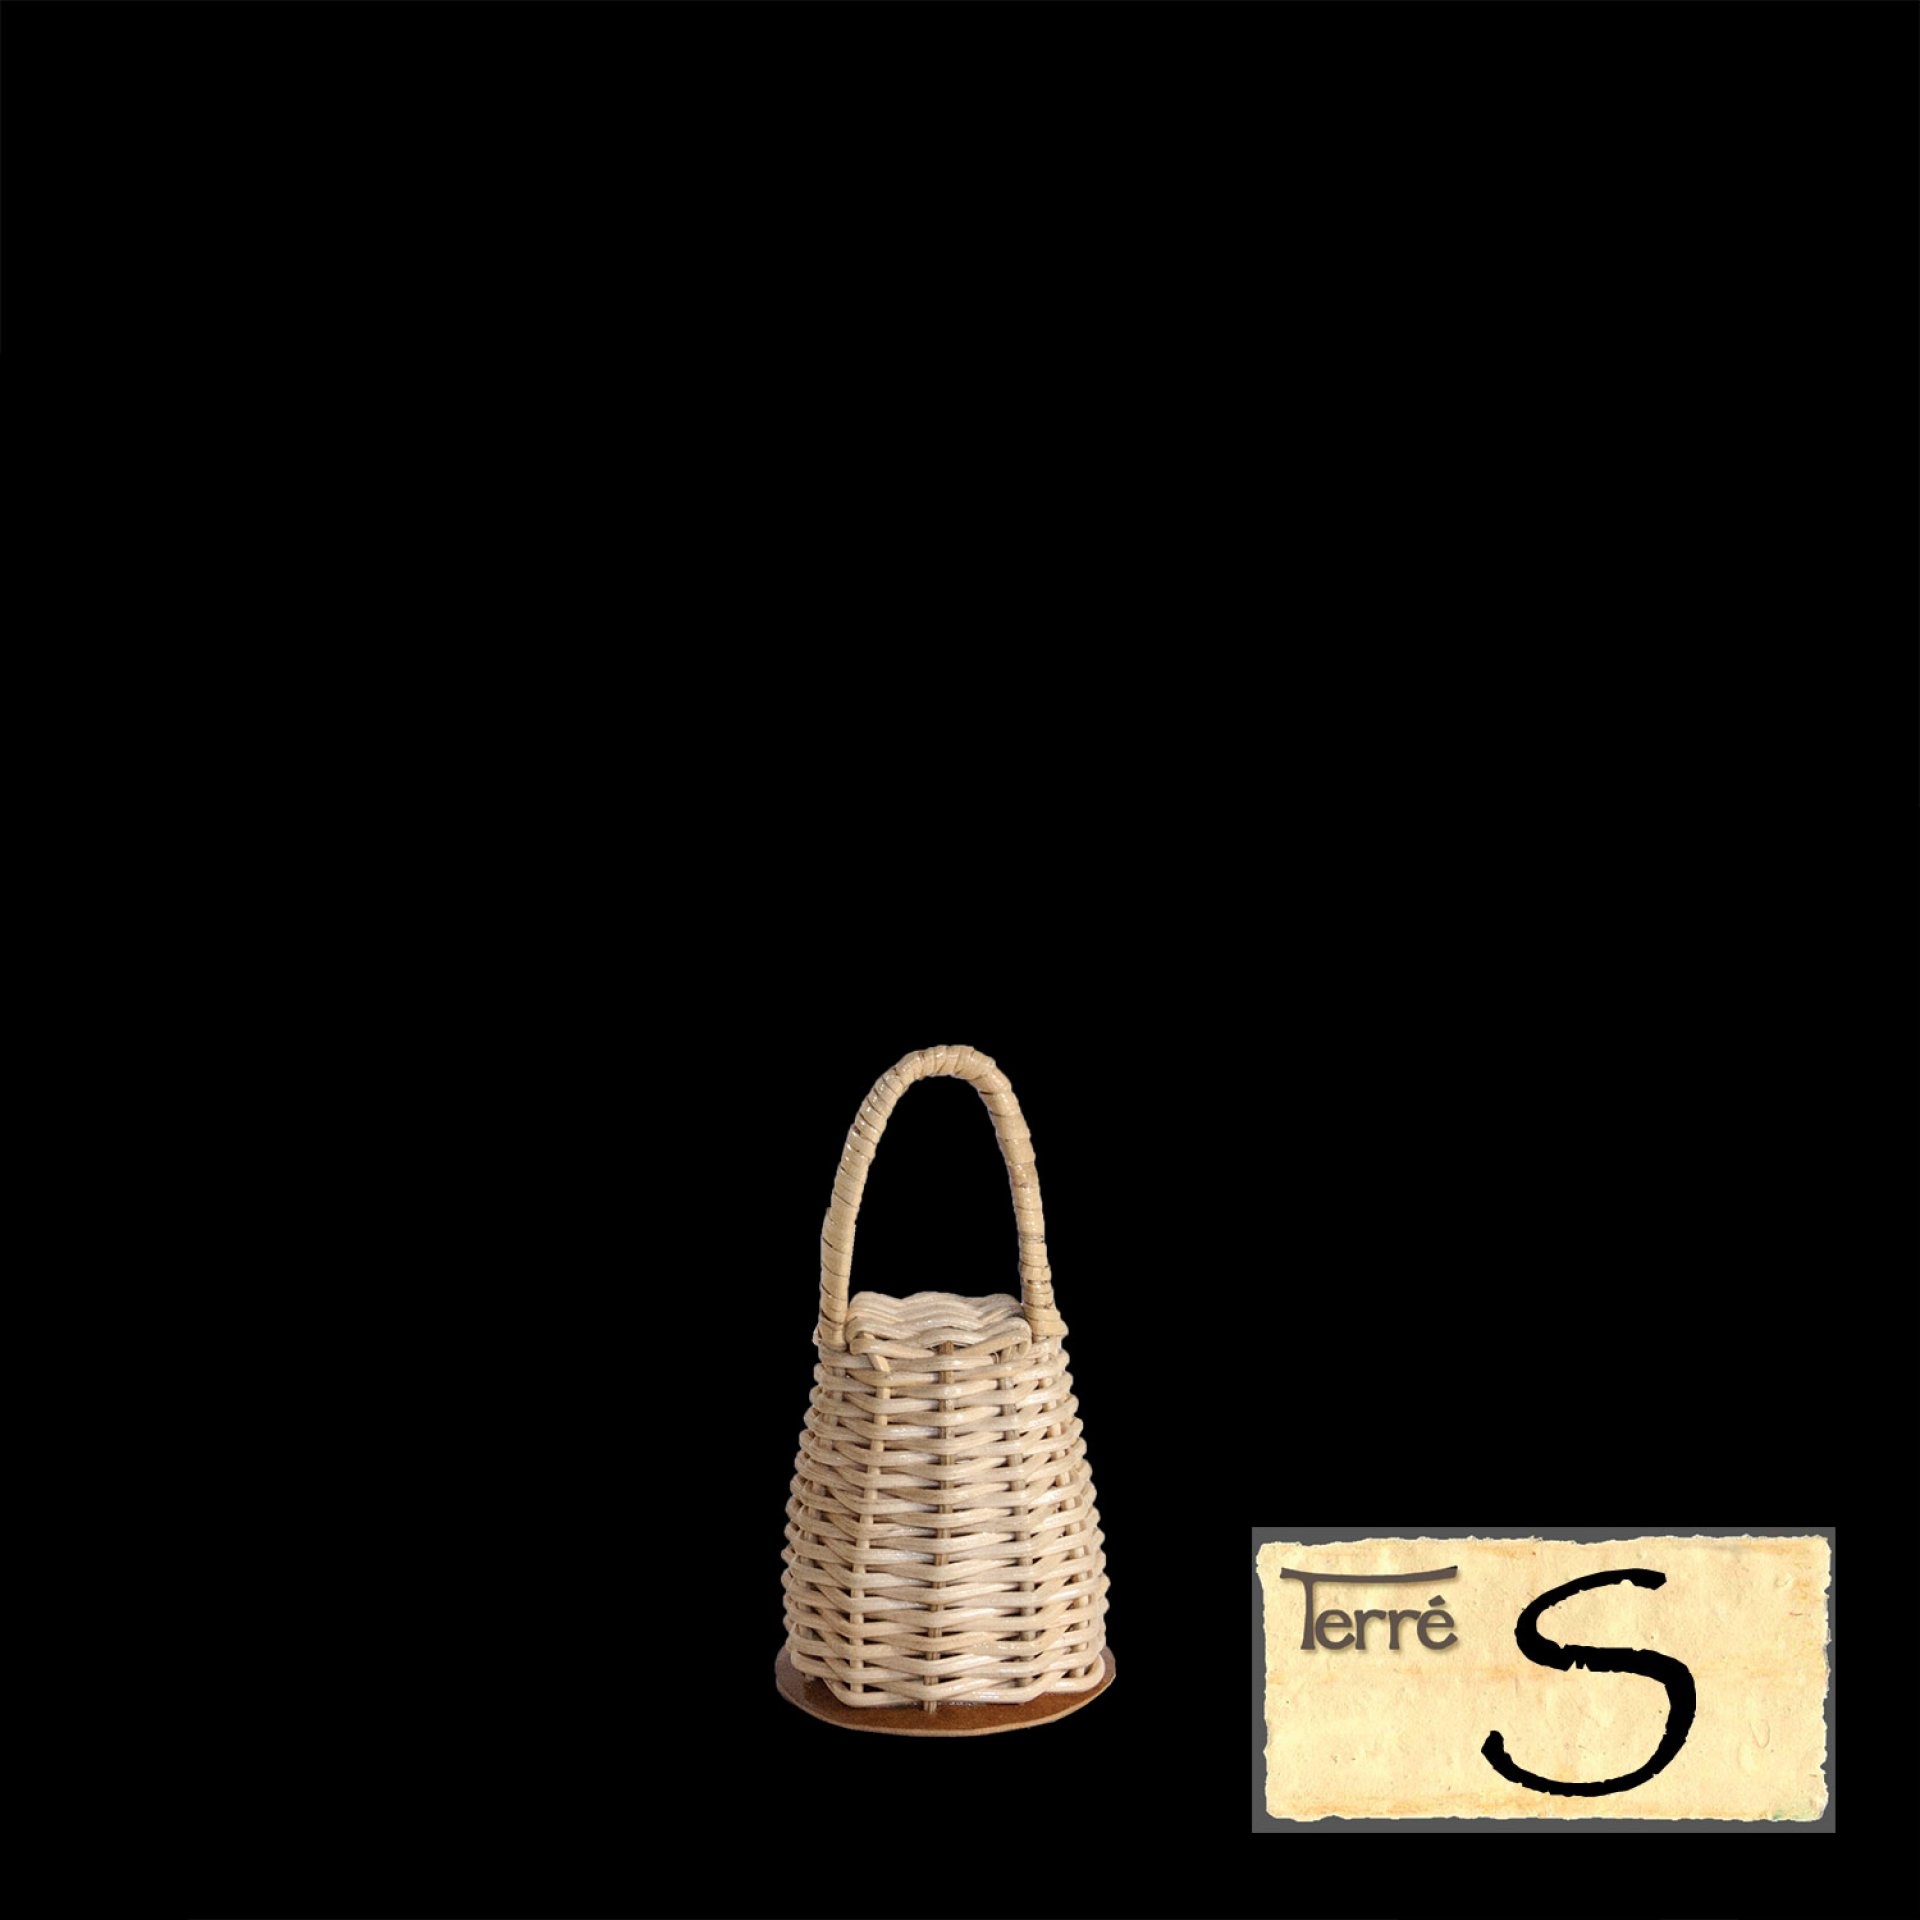
Caxixi Rattan Shaker Kalabash Small
These small baskets - filled with glass and plastic pearls - have their origin in Africa The sound varies between dry noise and the sound of a shaker If the filling of the basket is vibrated by hitting the bottom. Small 3" diameter, 6" height
Brand: Terré.USA
Category: Arts & Entertainment > Hobbies & Creative Arts > Musical Instruments > Percussion > Hand Percussion > Hand Drums > Talking Drums > Kalangus